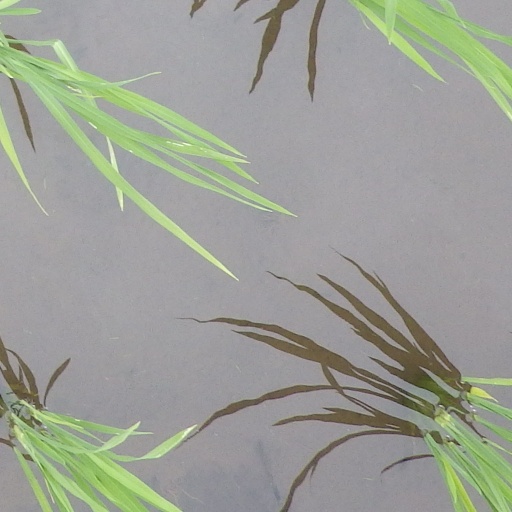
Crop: rice